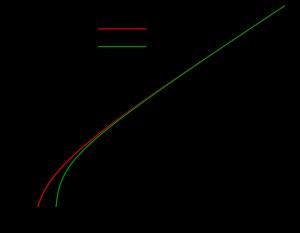
La formule de Stirling, du nom du mathématicien écossais James Stirling, donne un équivalent de la factorielle d'un entier naturel n quand n tend vers l'infini :